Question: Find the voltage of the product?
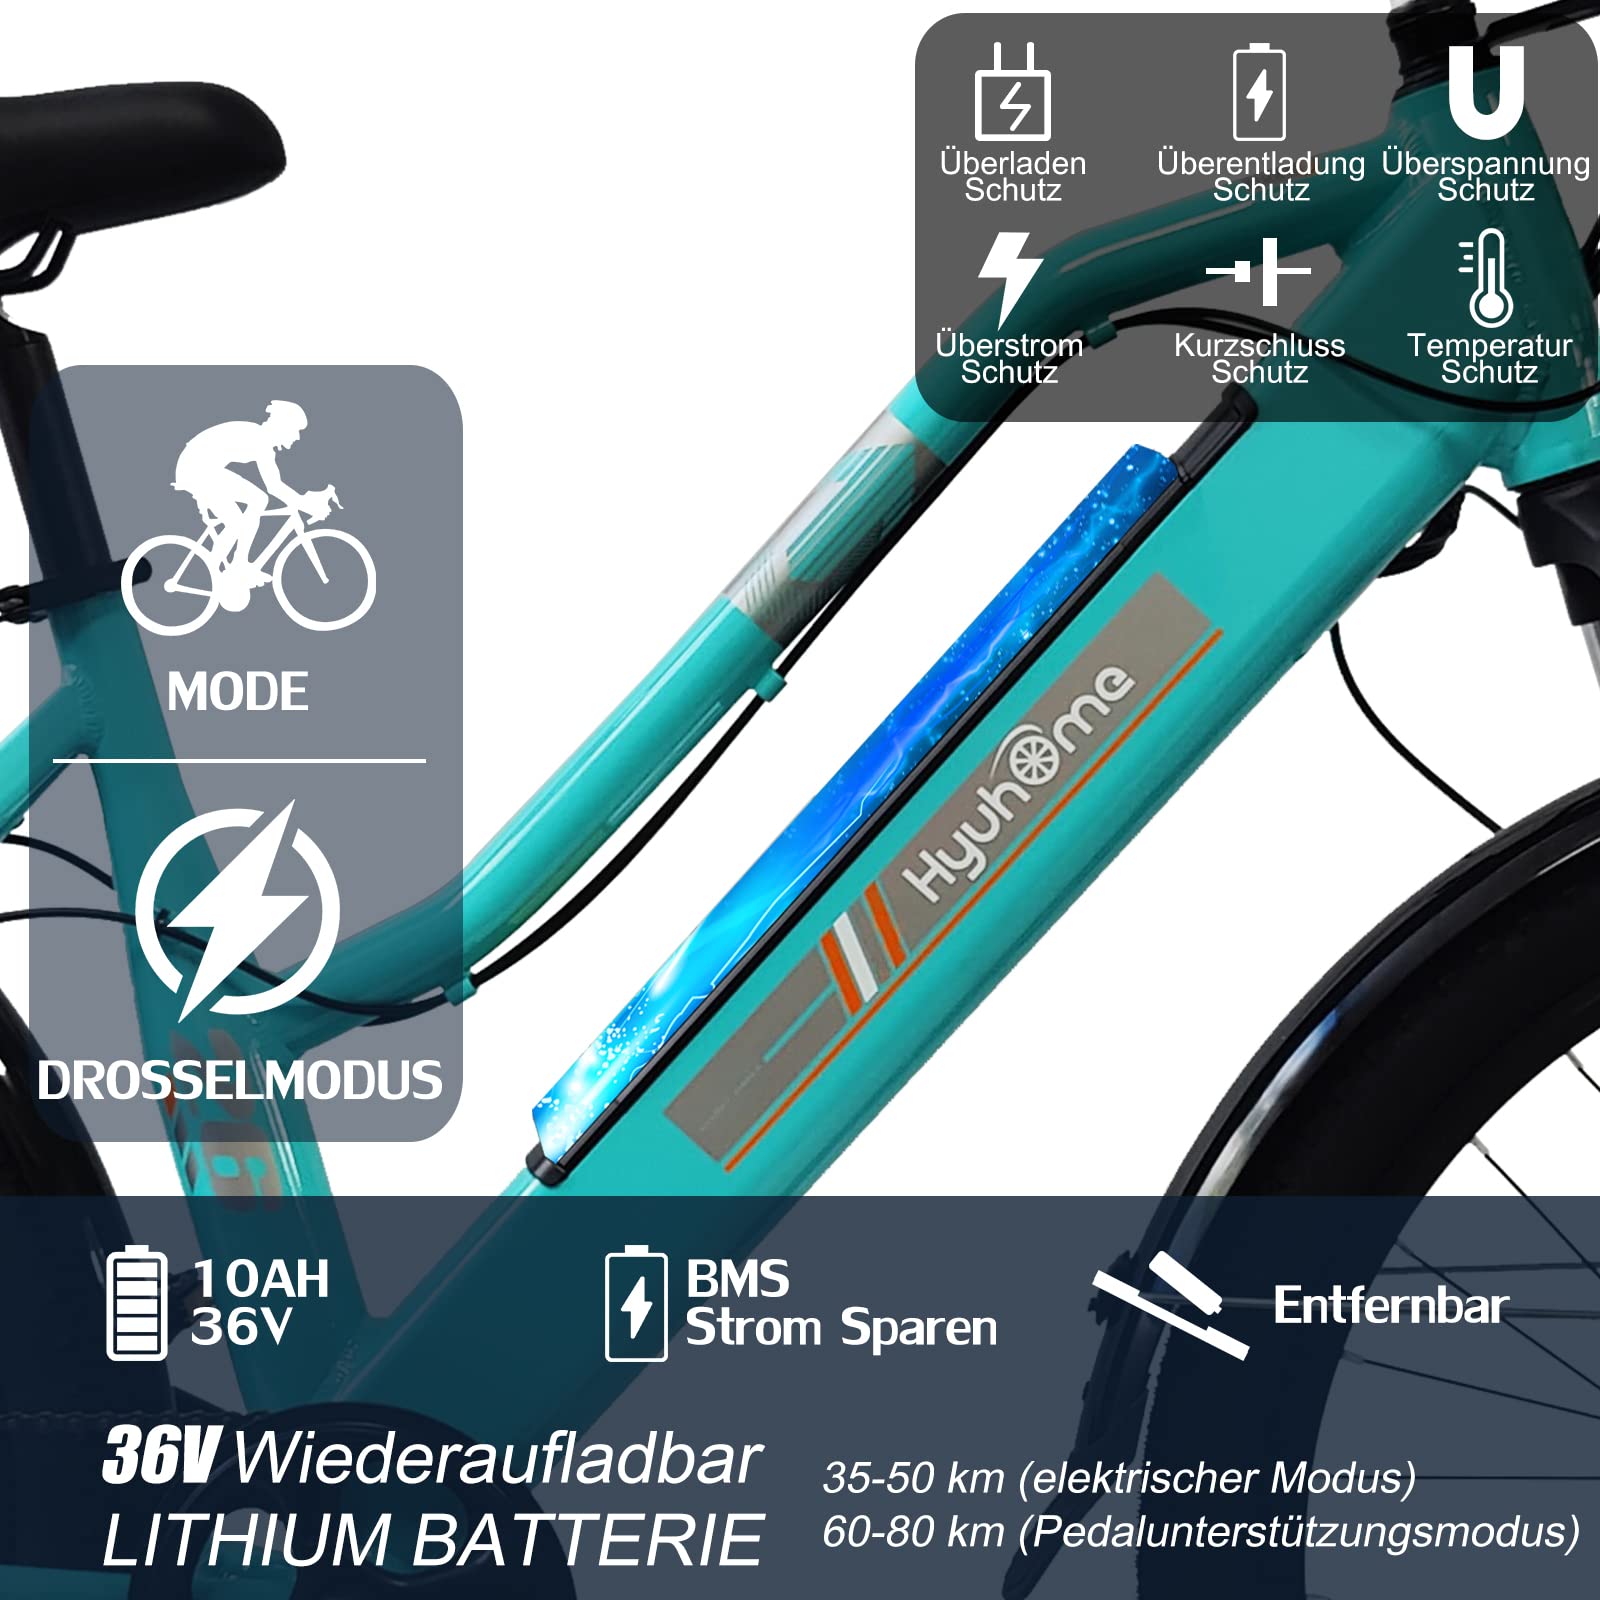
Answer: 36.0 volt